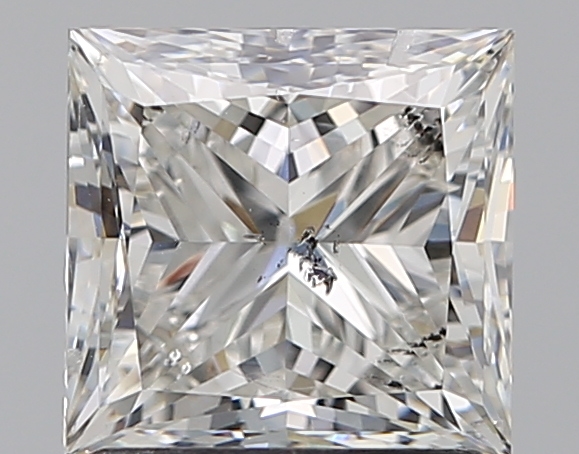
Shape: princess
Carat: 1.71
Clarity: SI2
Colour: H
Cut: VG
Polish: EX
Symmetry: VG
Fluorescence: N
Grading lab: GIA
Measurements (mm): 6.4 x 6.17 x 4.67